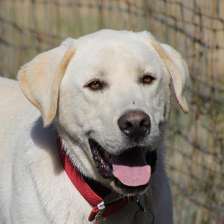
Label: animals